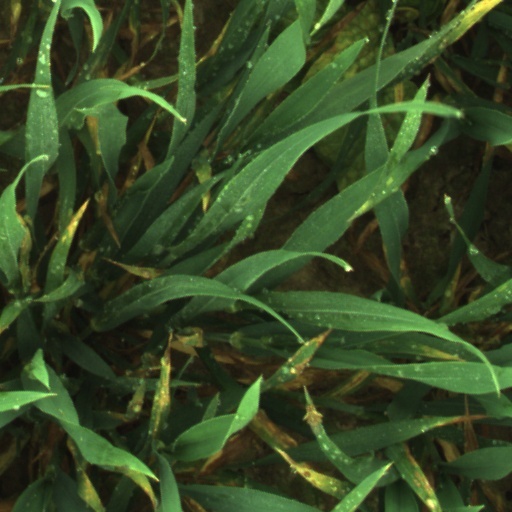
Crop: wheat